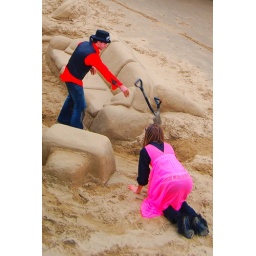
Men (one in pink dress and gorilla feet), making sand sculptures while the tide is out along Southbank, London